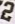
Number: 2